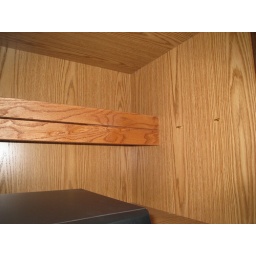
Missing / Broken upper glass shelf in Stereo Cabinet